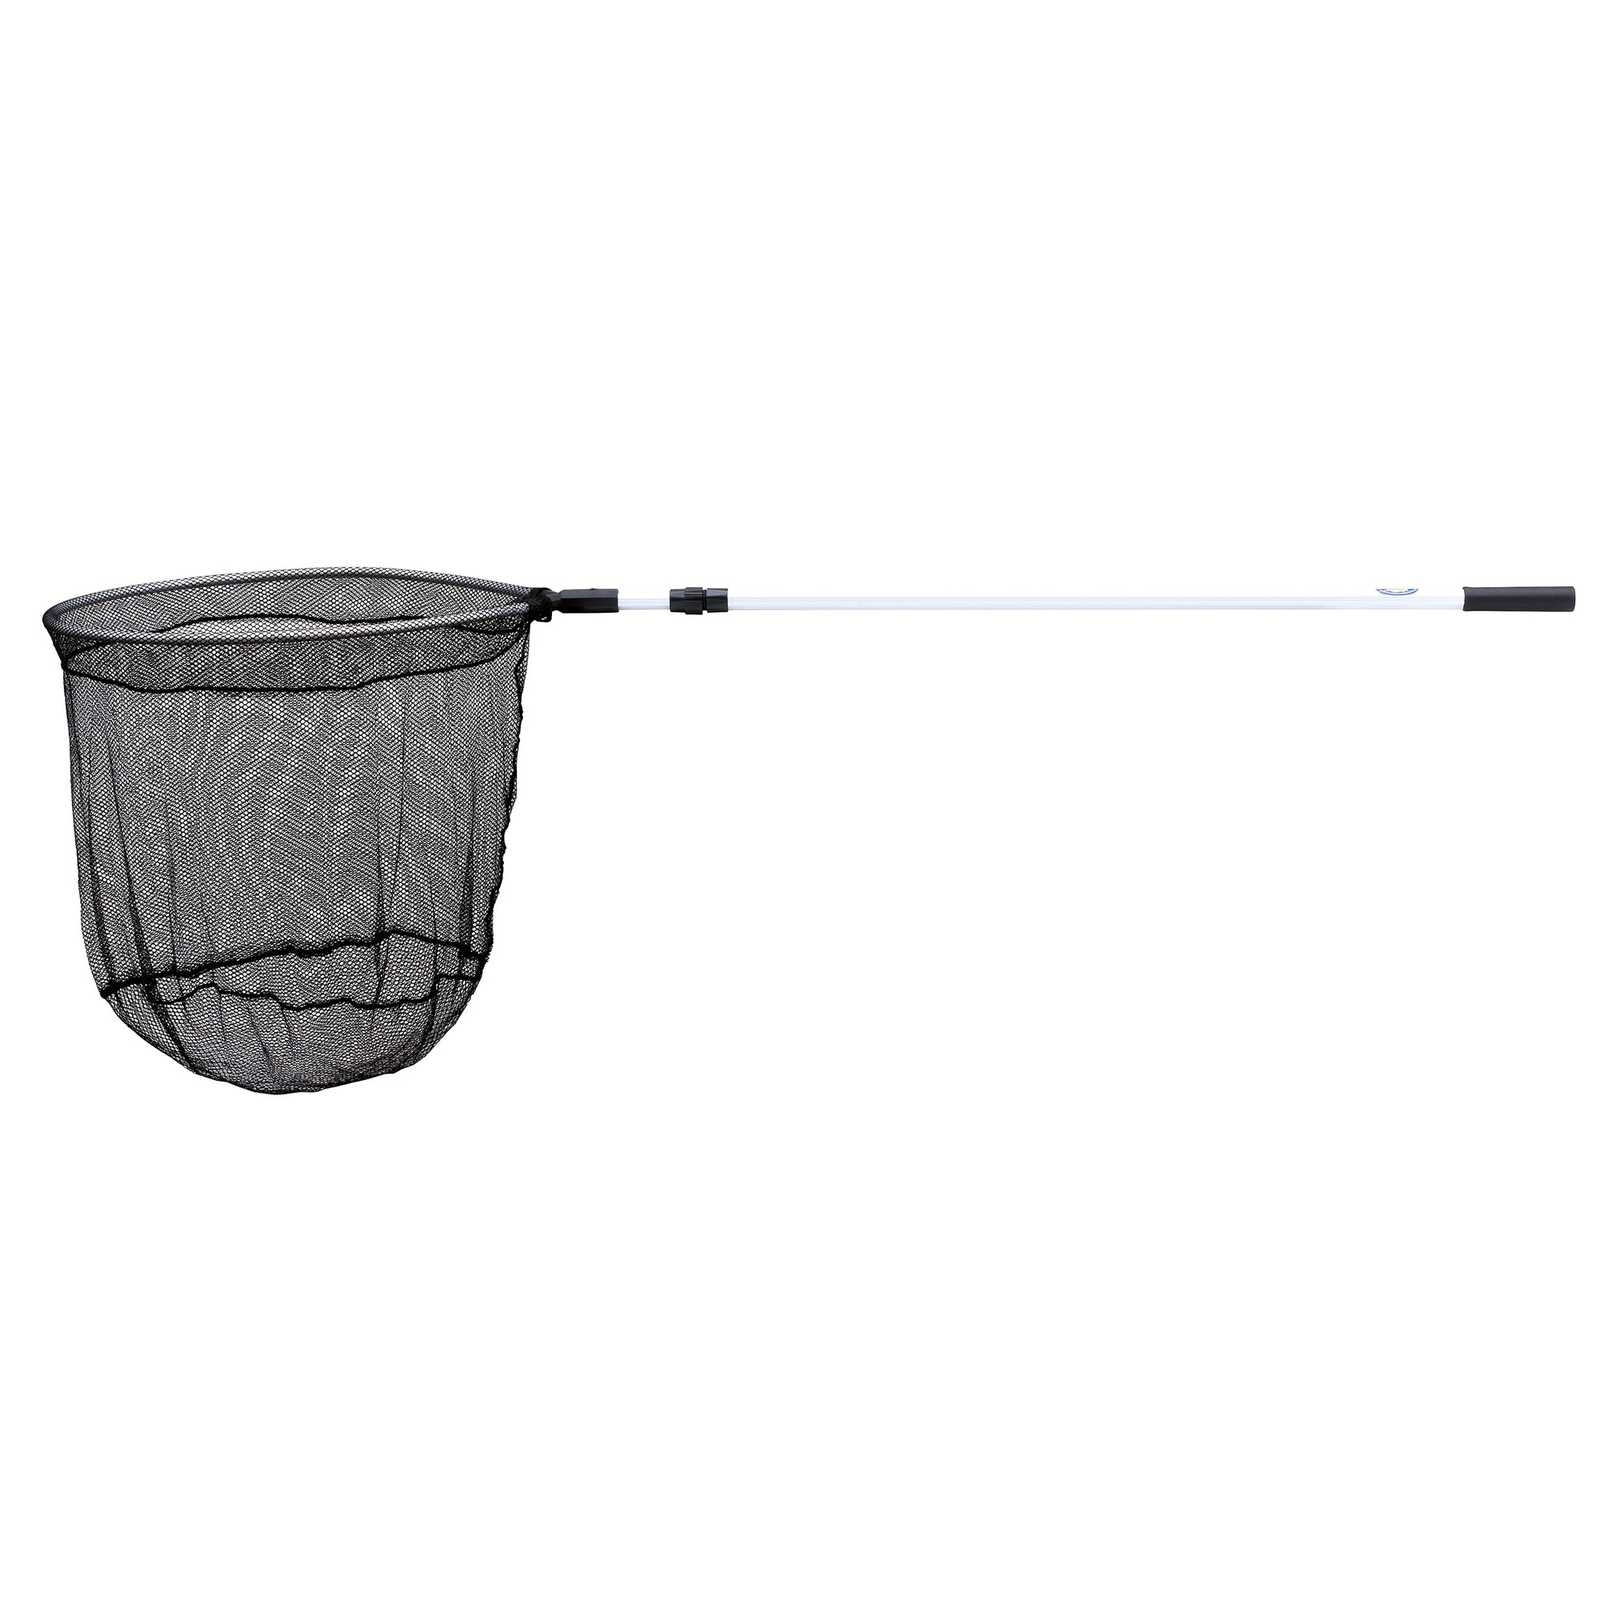
Filet télescopique rond 3m Lineaeffe 6101655
﻿Filet télescopique rond 3m Lineaeffe 6101655 Description: Le filet télescopique rond de 3 mètres de Lineaeffe est un équipement polyvalent et indispensable pour les amateurs de pêche. Conçu avec des matériaux durables, il offre une grande résistance aux conditions marines, tout en restant léger et facile à manipuler. Sa conception télescopique permet un rangement compact et un transport pratique, sans compromettre la surface de capture. Ce filet est spécialement conçu pour améliorer la performance de la pêche, en maximisant la portée et la facilité d'utilisation. Grâce à son innovation en matière de maillage, il permet une excellente visibilité tout en évitant que les prises ne s'échappent. En intégrant ce filet à votre équipement, vous bénéficierez d’un confort accru et de résultats optimaux lors de vos sorties en mer. Principales caractéristiques: Fabriqué en matériaux résistants à l’eau pour une durabilité accrue. Taille télescopique pour un rangement et un transport simplifiés. Maillage conçu pour une meilleure visibilité et une rétention efficace des prises. Conception légère pour réduire la fatigue lors de l'utilisation prolongée. Facilité d'utilisation, même dans des conditions de pêche difficiles. Adapté aux utilisateurs de tous niveaux, qu’ils soient débutants ou pêcheurs expérimentés. Idéal pour les sorties en haute mer ou en eau douce. Compatibilité avec divers accessoires de pêche pour une utilisation optimale. Caractéristiques techniques: Fabricant: Lineaeffe SKU: 6101655 Matériau: Résistant à l'eau Taille / Dimensions: 3 mètres Poids: Léger (détails non spécifiés) Couleur: Non spécifiée Taille: Non spécifiée Catégorie: Filets Tranche d’âge: Adultes Genre: Unisexe Utilisation recommandée: Ce filet est idéal pour les pêcheurs de loisirs, ainsi que pour les professionnels à la recherche d’un équipement fiable. Il est particulièrement adapté pour la pêche en haut mer, ainsi que pour les sessions de pêche en eau douce. Les meilleures performances sont offertes dans des eaux calmes, mais il reste efficace même dans des conditions plus difficiles. Pour optimiser son utilisation, il est recommandé de l'associer à des accessoires tels que des épuisettes ou d'autres équipements de pêche adaptés.
Brand: Lineaeffe
Category: Sporting Goods > Outdoor Recreation > Fishing > Fishing Nets